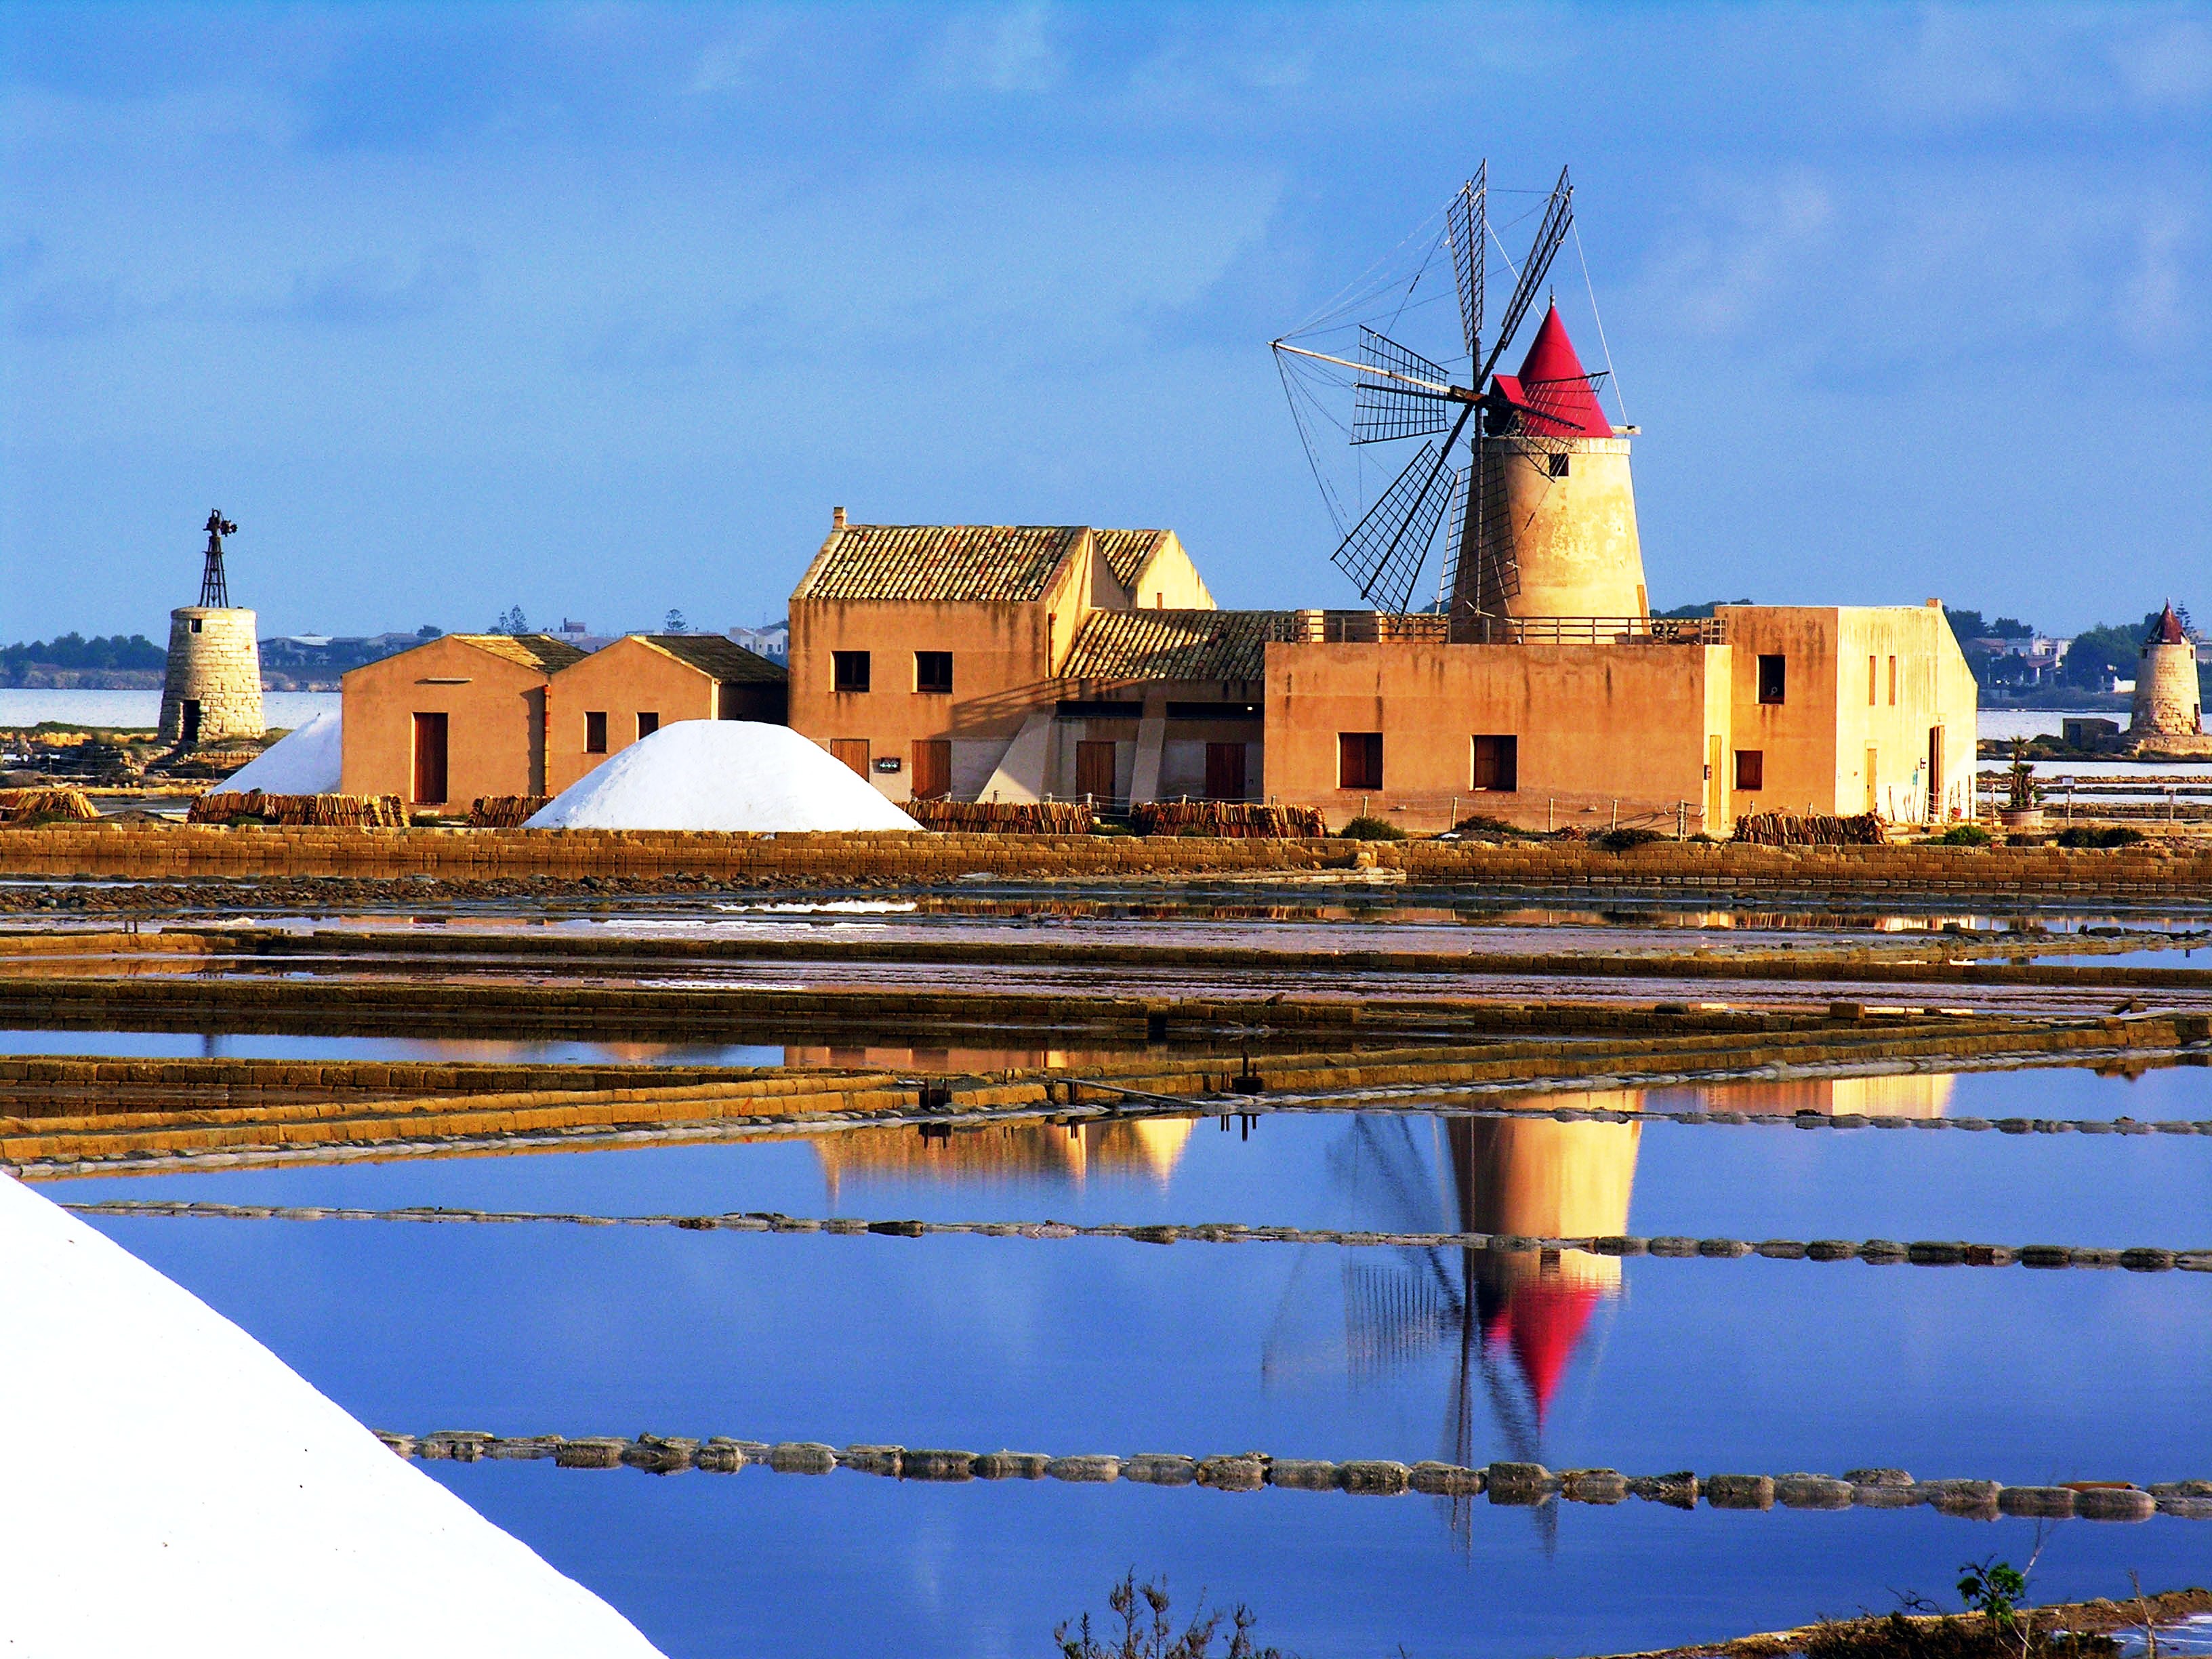
sicily, sea, summer, reflection, sky, windmill, water, building, evening, roof